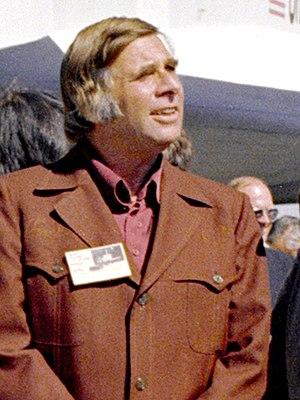
Ils étaient des millions est le premier épisode de la série télévisée Star Trek à avoir été diffusé, le 8 septembre 1966 sur la chaîne américaine NBC. Cinquième épisode à avoir été produit, il fut choisi comme pilote en raison de son scénario horrifique.
La série de films Star Trek est une franchise cinématographique de l'univers Star Trek créé par Gene Roddenberry pour la série télévisée du même nom et diffusée à partir de 1966 à la télévision.
Star Trek, le film est un film américain de science-fiction réalisé par Robert Wise, sorti en 1979. C'est le premier film sorti sur grand écran adapté de l'univers Star Trek, créé par la série télévisée du même nom diffusée à partir de 1966. Adaptation cinématographique du pilote prévu pour la série Star Trek : Phase II, le film fut appuyé par un budget de 35 millions de dollars.
La Cage est l'épisode pilote de la série télévisée Star Trek. Il fut refusé par la chaine NBC, qui le jugea trop cérébral, mais commanda cependant un second pilote, Où l'homme dépasse l'homme. De la distribution originale, seuls furent conservés Leonard Nimoy et Majel Barrett
Gene Roddenberry, de son vrai nom Eugene Wesley Roddenberry, est un scénariste et un producteur de télévision américain, connu pour être le créateur de l'univers de science-fiction Star Trek, initialement une série télévisée de 1966 : Star Trek, la série originale.
Star Trek 2 : La Colère de Khan est un film américain de science-fiction réalisé par Nicholas Meyer, sorti en 1982. Il s'agit du deuxième opus d'une série de film entamé avec Star Trek, le film et continuant avec Star Trek 3 : À la recherche de Spock